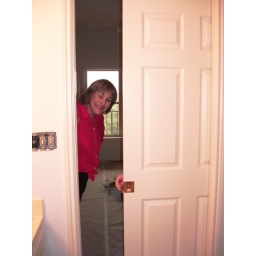
Pocket door in Guest bathroom